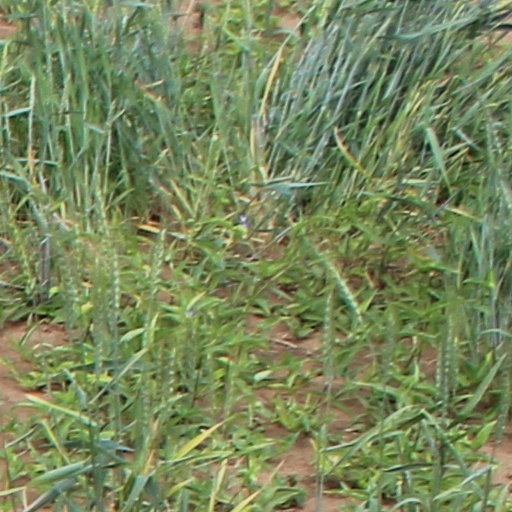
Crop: wheat